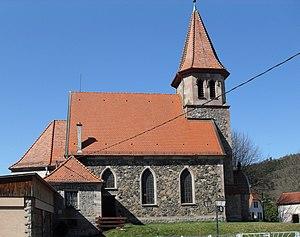
La chapelle Saint-Wendelin à Niederbruck
Niederbruck est une ancienne commune française située dans le département du Haut-Rhin, en région Grand Est.